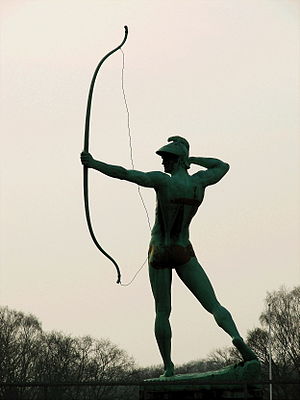
Bueskytten (statue)
Bueskytten af Ernst Moritz Geyger
Ernst Moritz Geyger, Bueskytten (tysk:Bogenschütze), Østerbro Stadion, København.
Bueskytten er en skulptur i bronze udført af den tyske billedhugger Ernst Moritz Geyger.